Garrett Fort

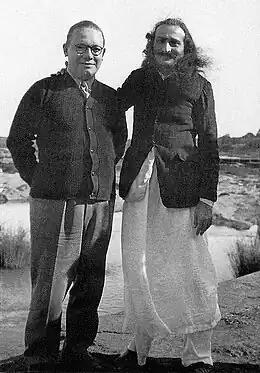
Fort in Nashik with Meher Baba (1937)

Fort was born in New York on June 5, 1900. According to Fort, he tried to make a career as an attorney in the 1920s and wrote what he described as "true confession stories as a sideline." He began working as a gateman at the Famous Players Film Company. From this position he eventually moved on as a writer under contract to Cecil B. DeMille and later at Paramount Pictures. Fort became more prominently known as a screenwriter during the early era of sound film with "The Film Daily" stating that he was gaining reputation as "The Edgar Wallace of the Movies" based on how he turned out adaptations and original scripts that had performed well.